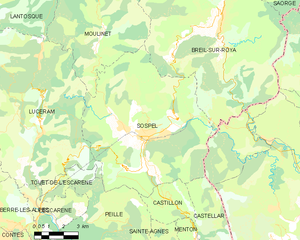
Carte des communes françaises: Sospel